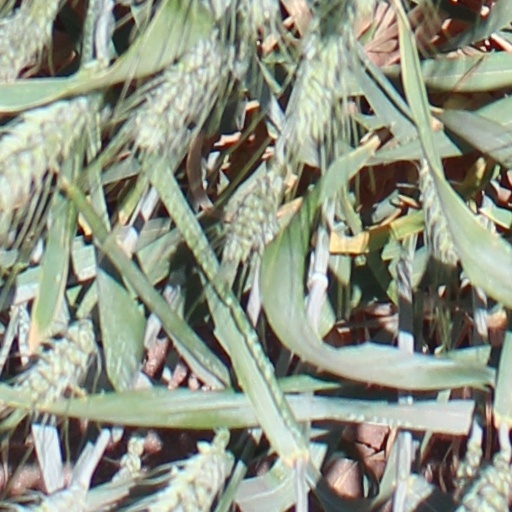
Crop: wheat